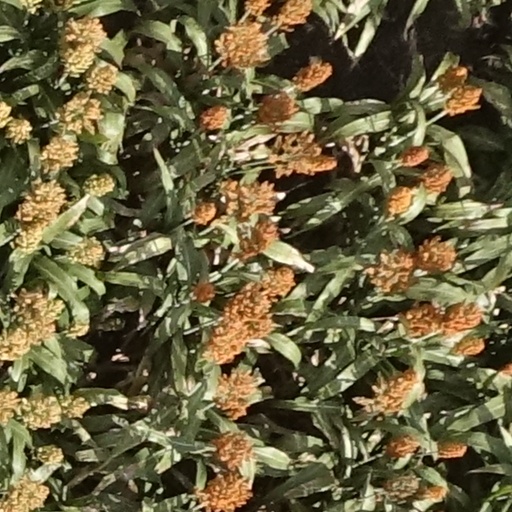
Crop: sorghum